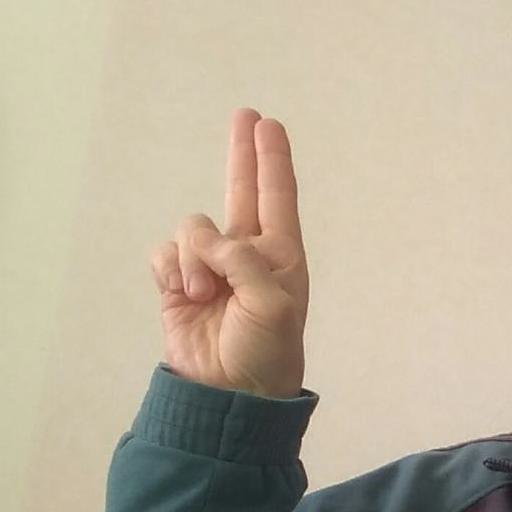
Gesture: two_up